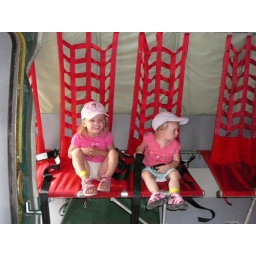
girls sitting in a plane